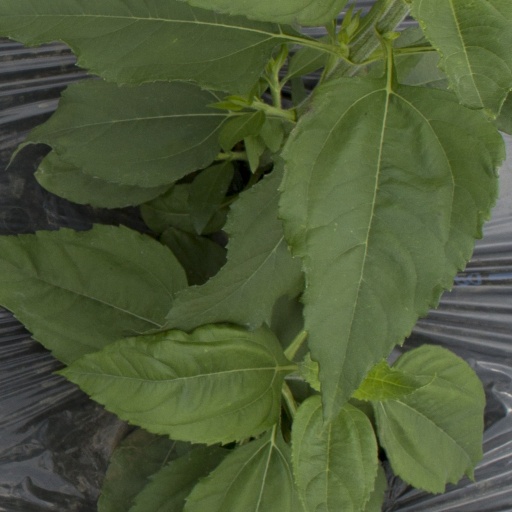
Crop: Jerusalem artichoke